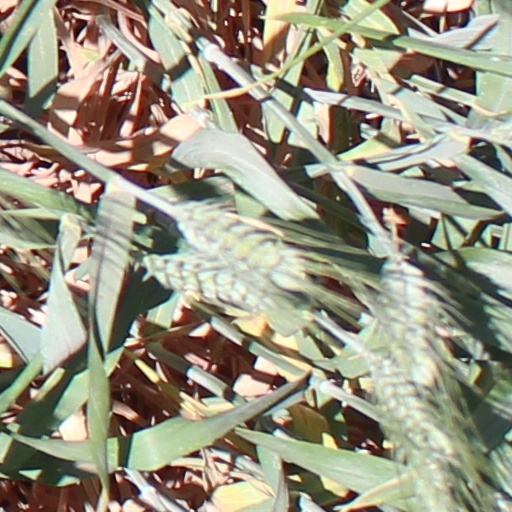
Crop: wheat